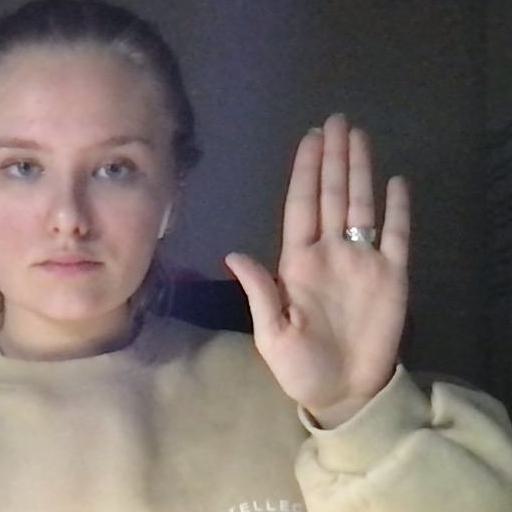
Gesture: stop